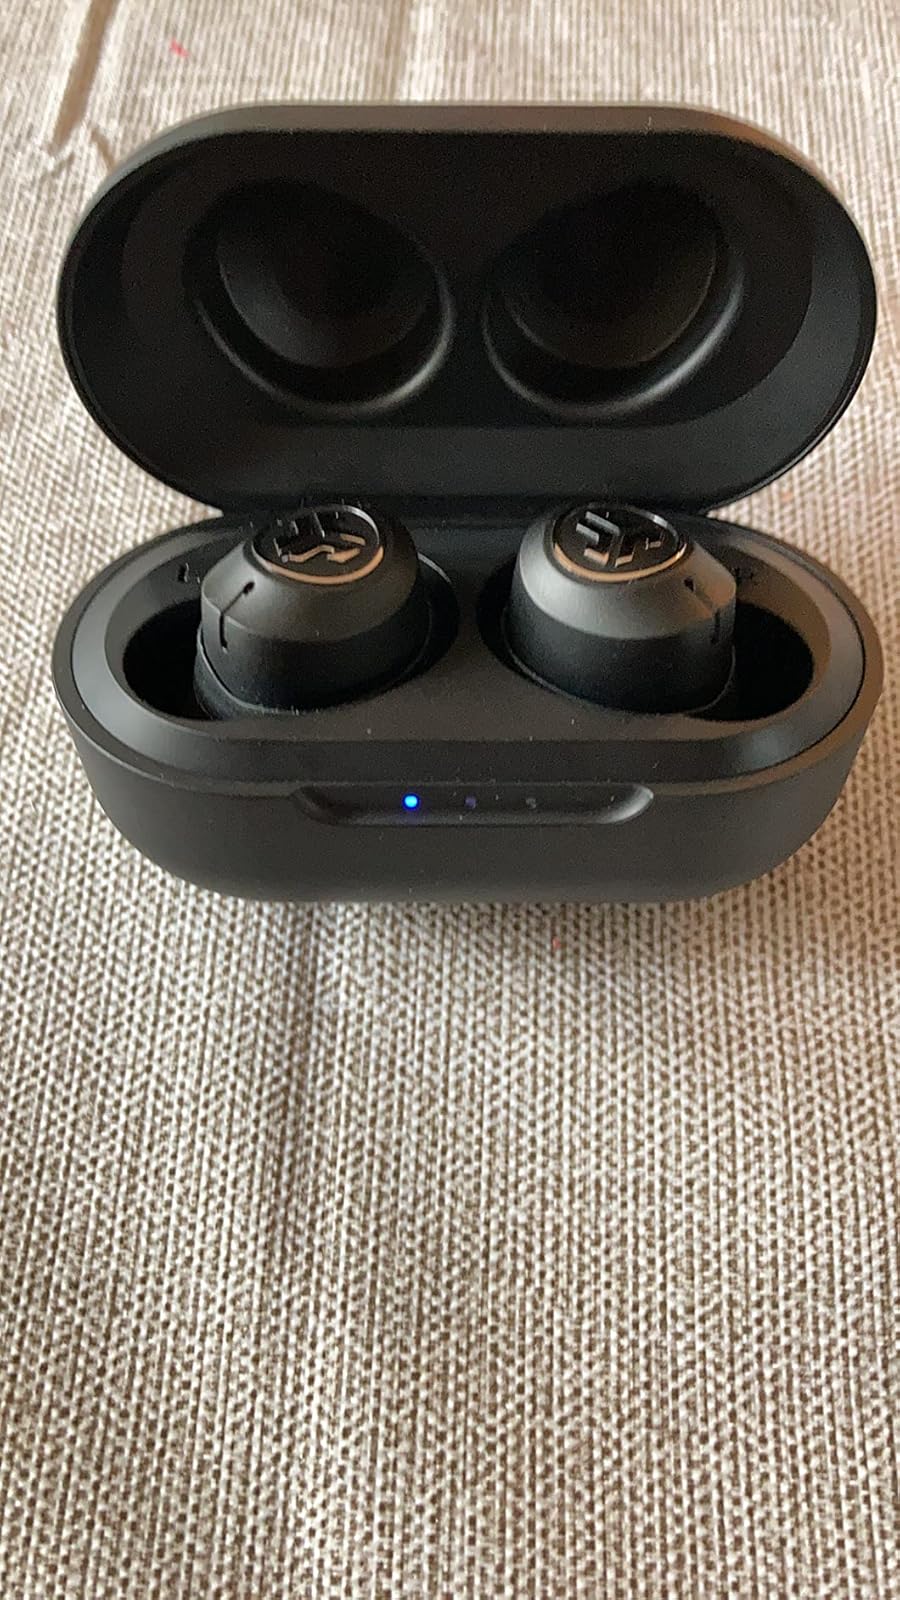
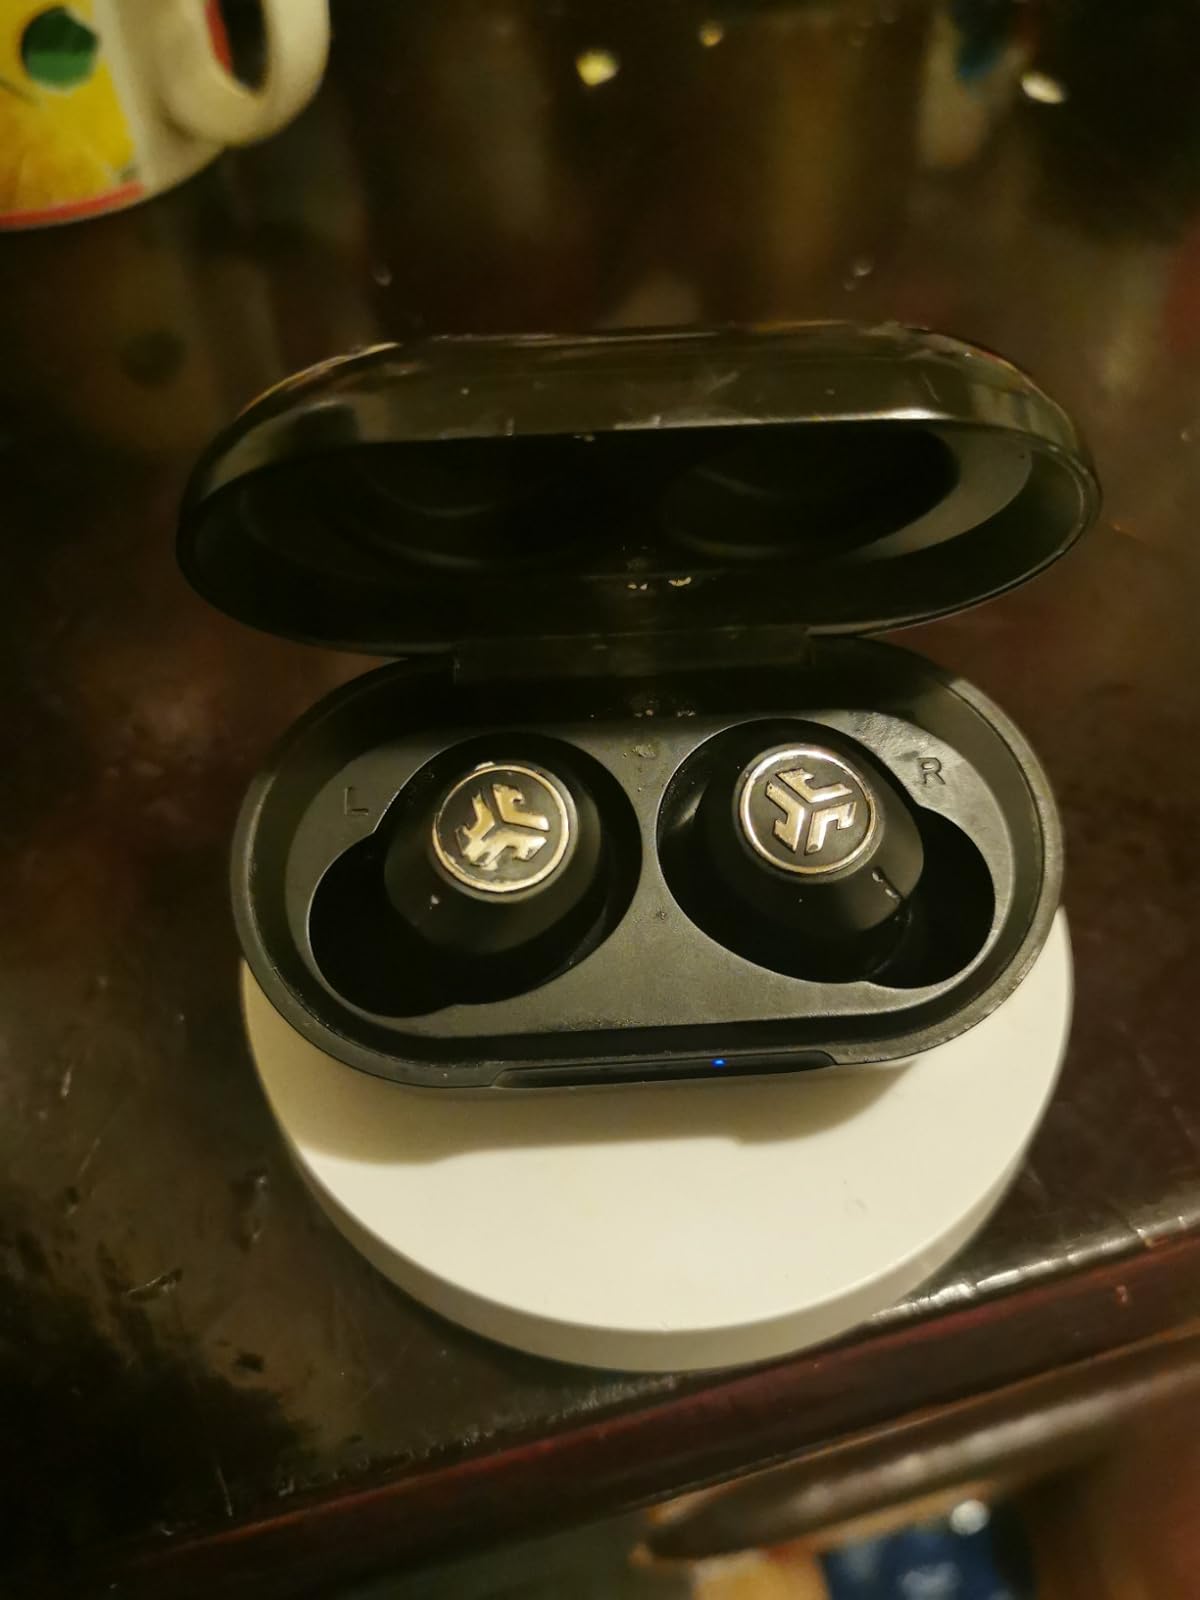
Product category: earbuds
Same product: yes